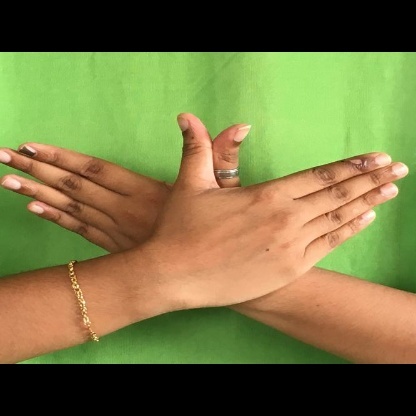
Mudra: Garuda